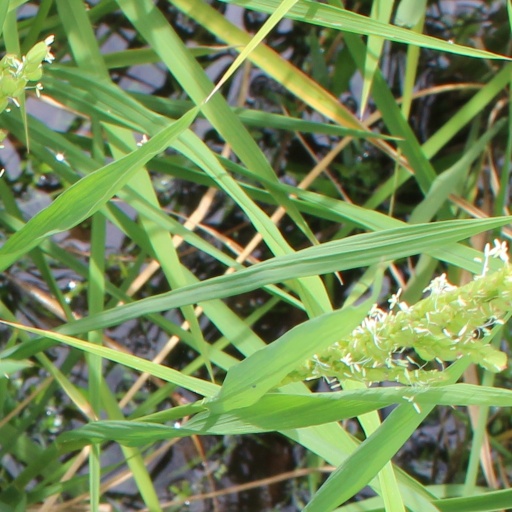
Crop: rice